Once Within a Time

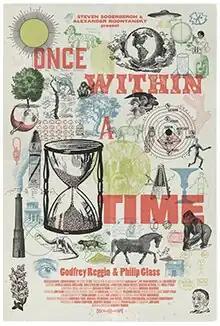
Film poster

Once Within a Time is a 2023 American experimental fantasy comedy film written, produced, and directed by Godfrey Reggio and edited and co-directed by Jon Kane.